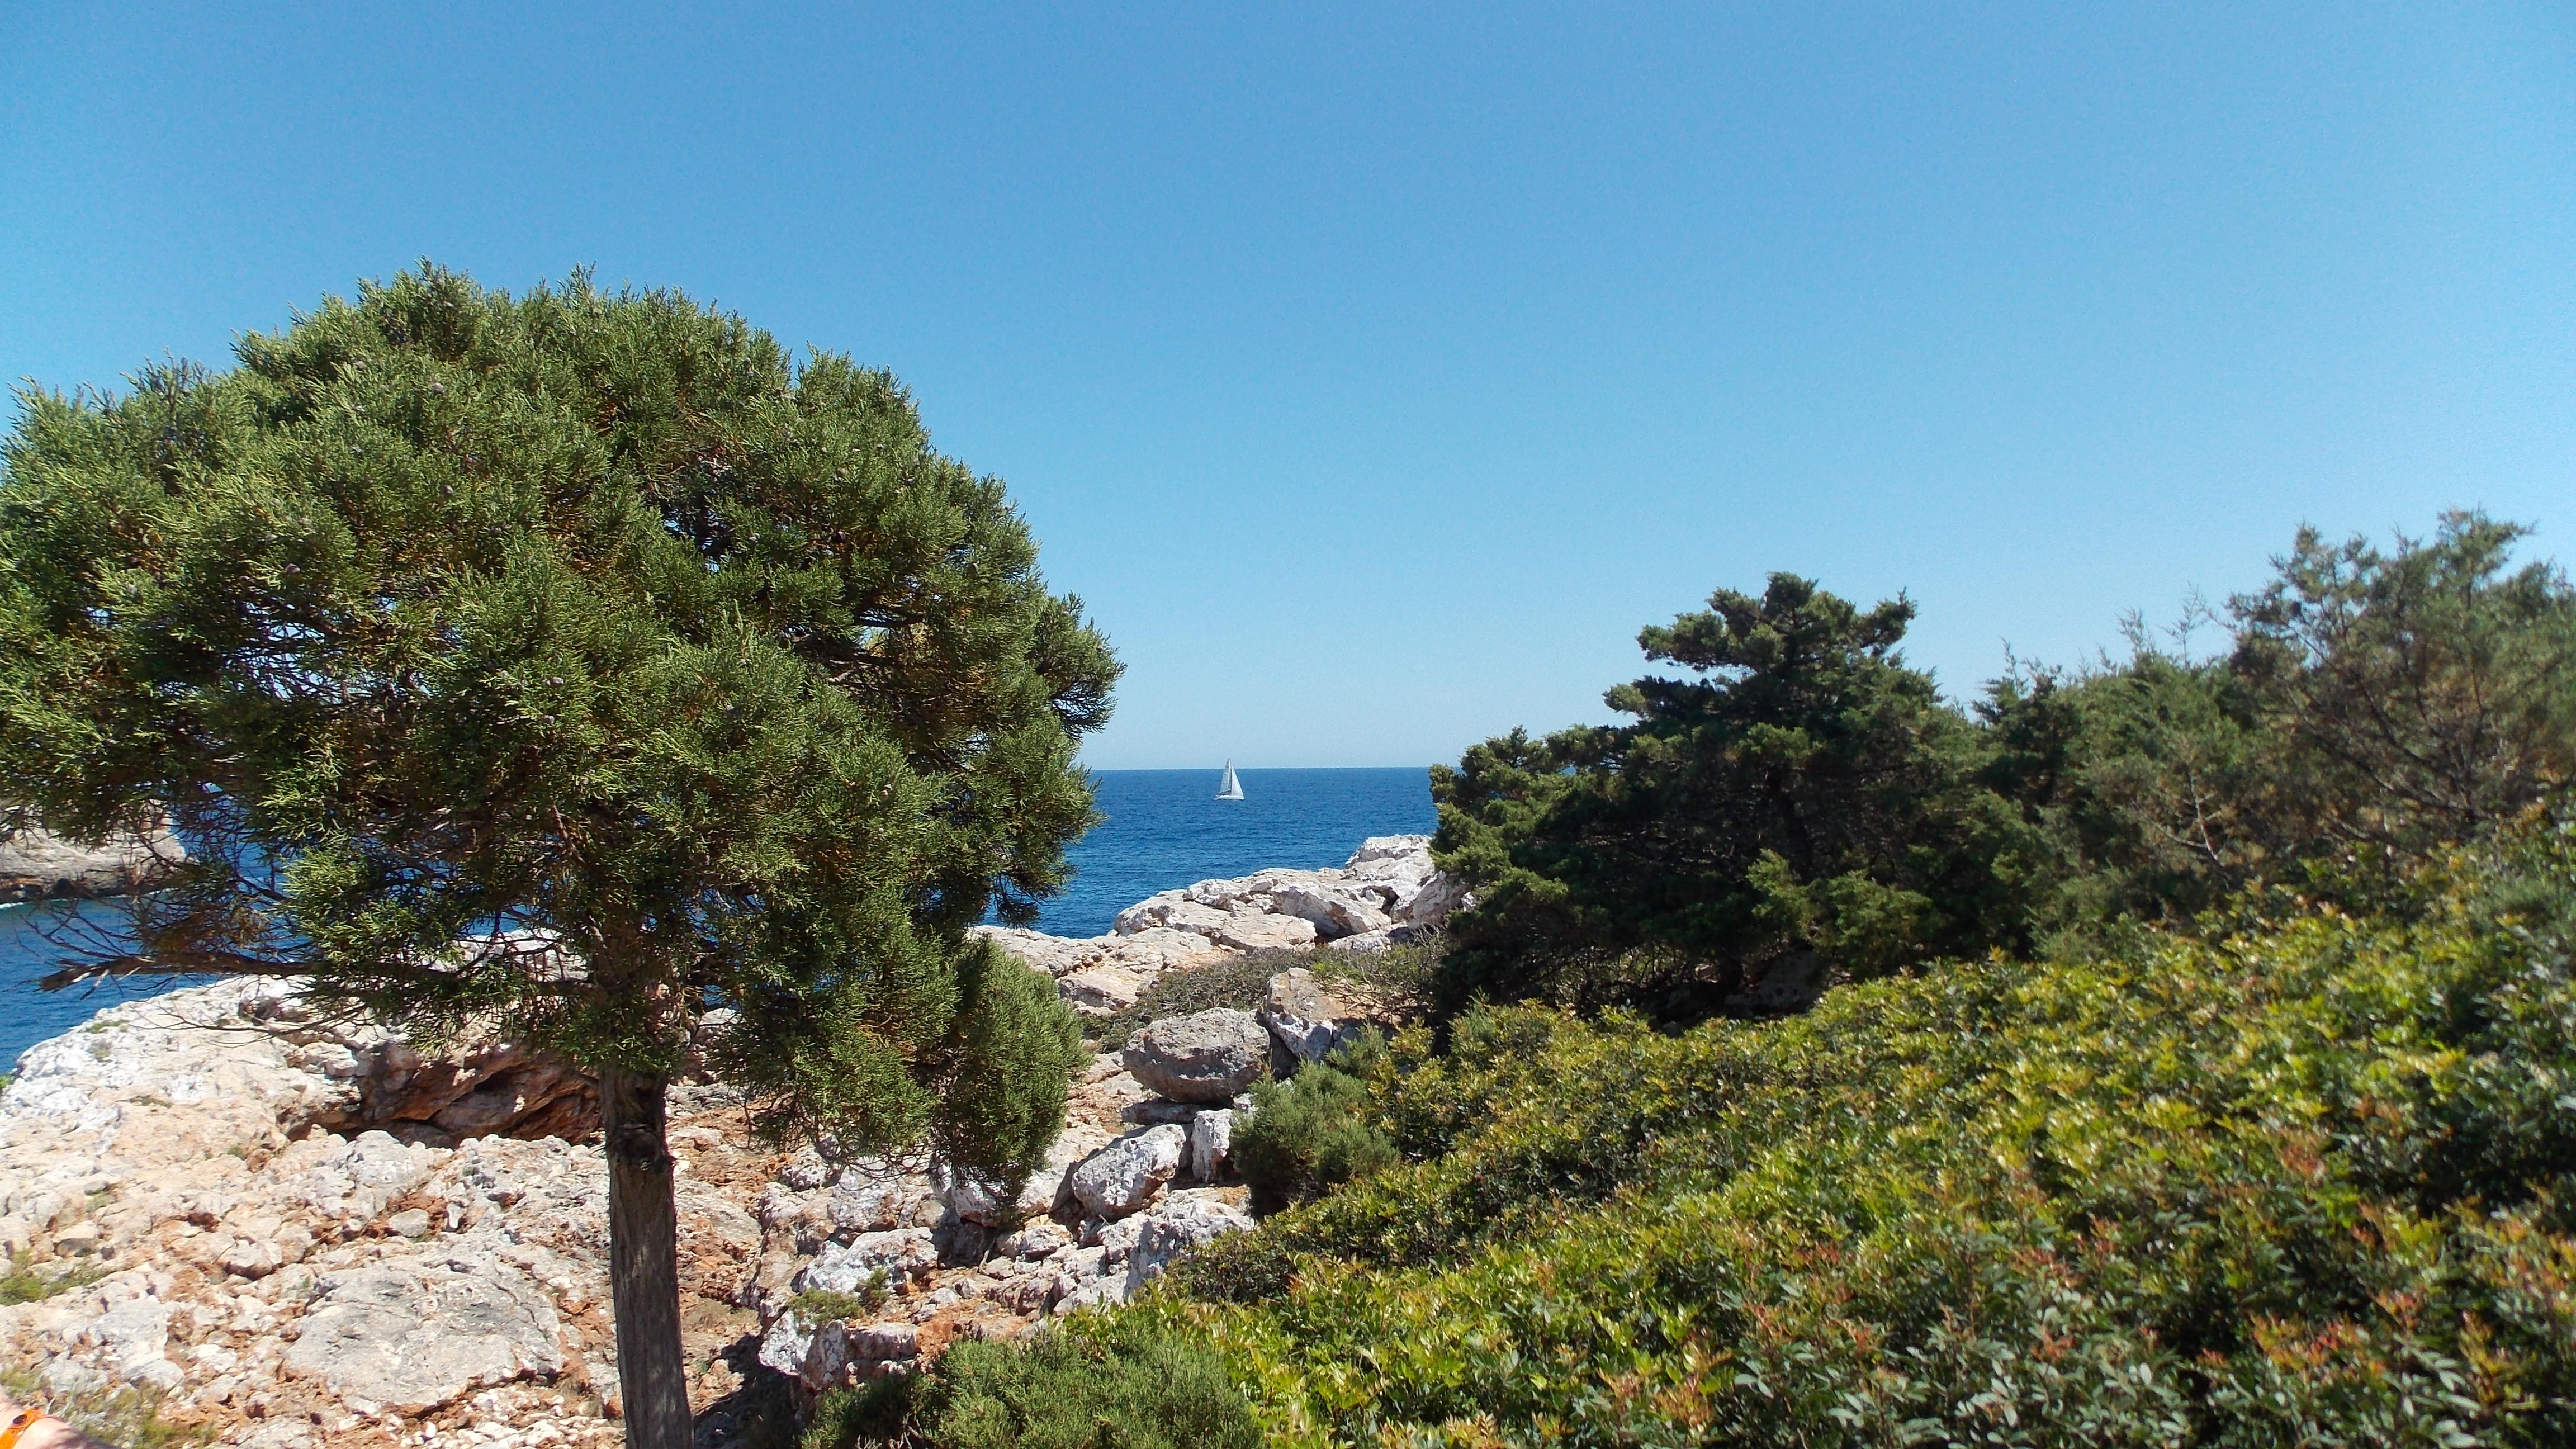
sea, tree, mountain, trail, holiday, ridge, vegetation, outlook, ecosystem, biome